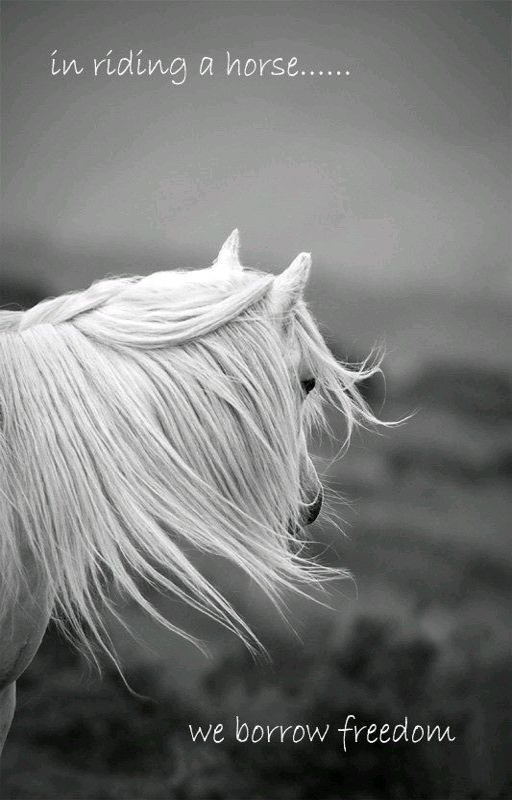
in riding a horse ... we borrow freedom .